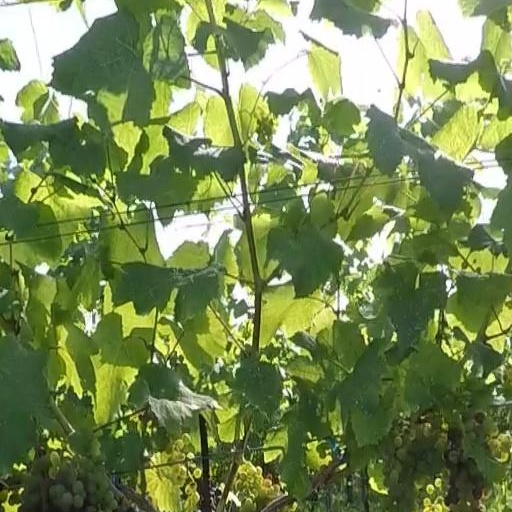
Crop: grape